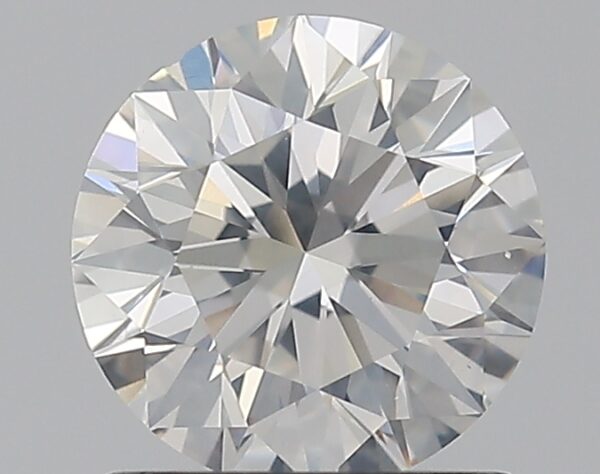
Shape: round
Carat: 1
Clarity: SI2
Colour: G
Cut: EX
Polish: EX
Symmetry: EX
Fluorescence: N
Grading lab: GIA
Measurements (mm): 6.32 x 6.36 x 4